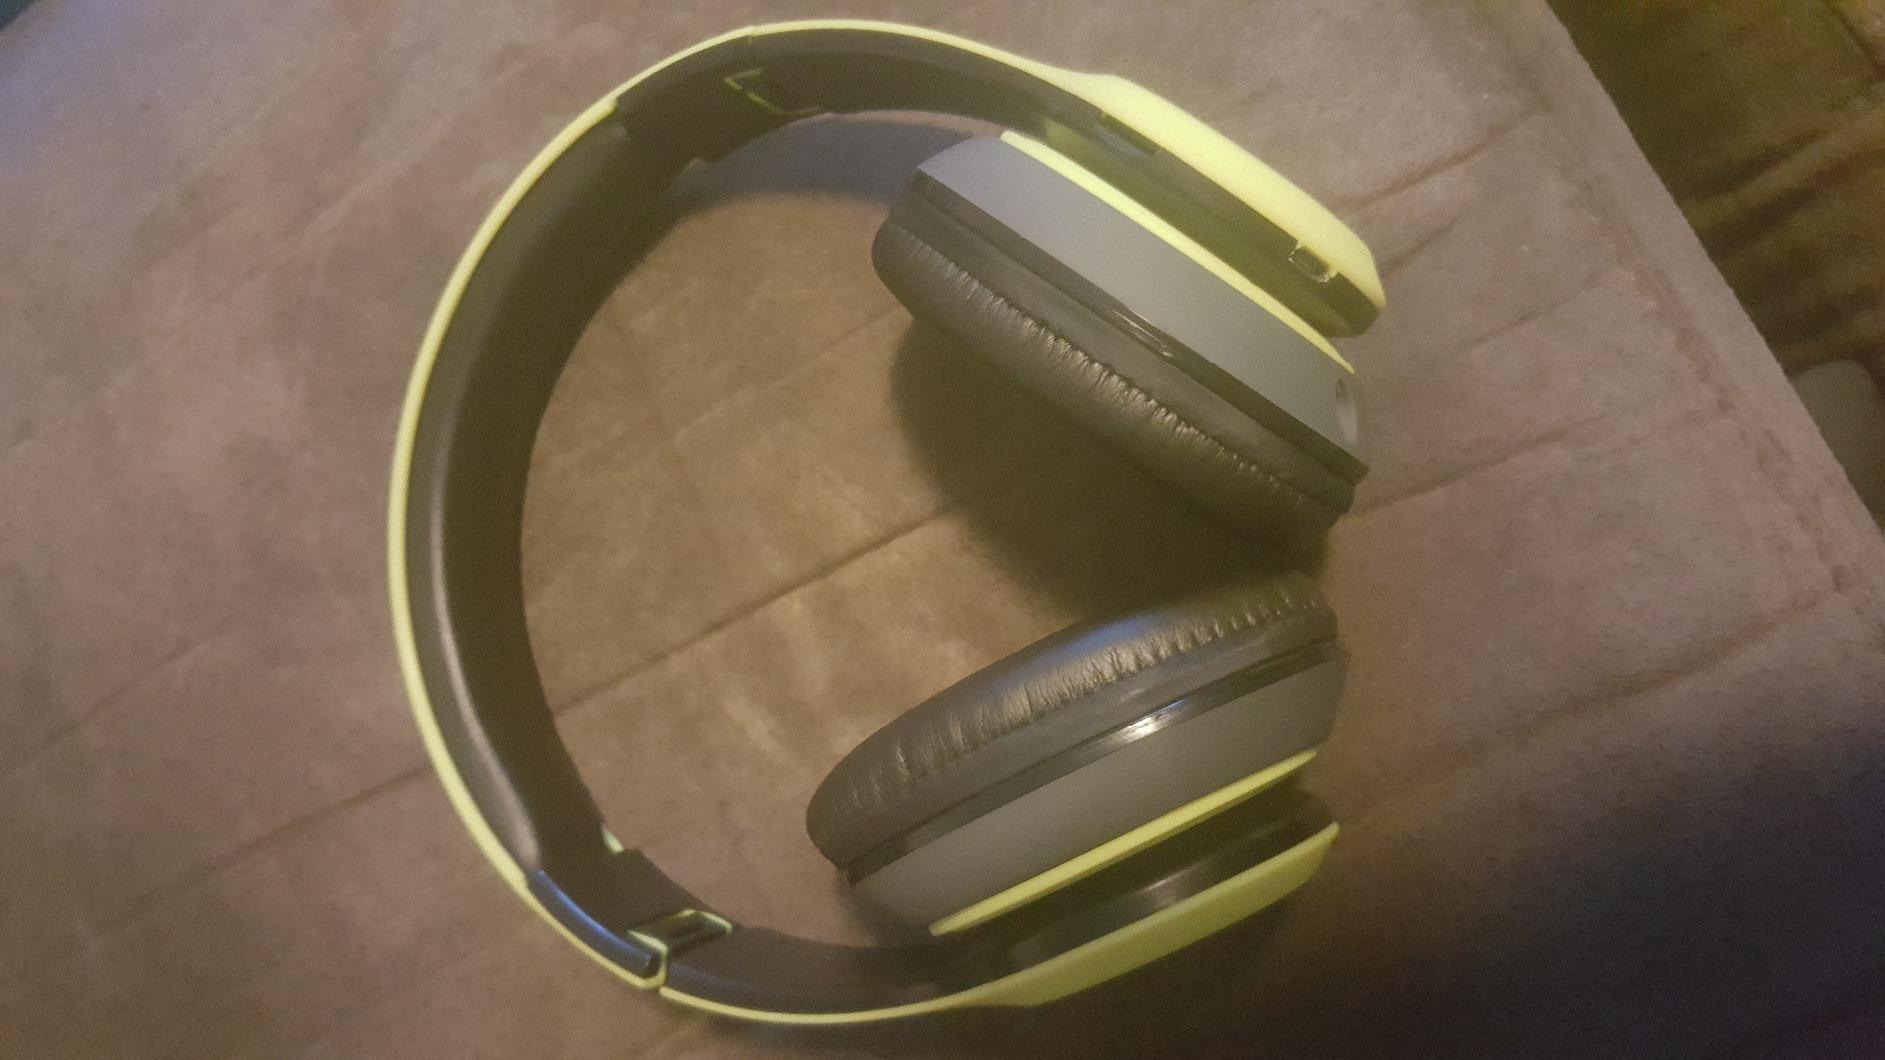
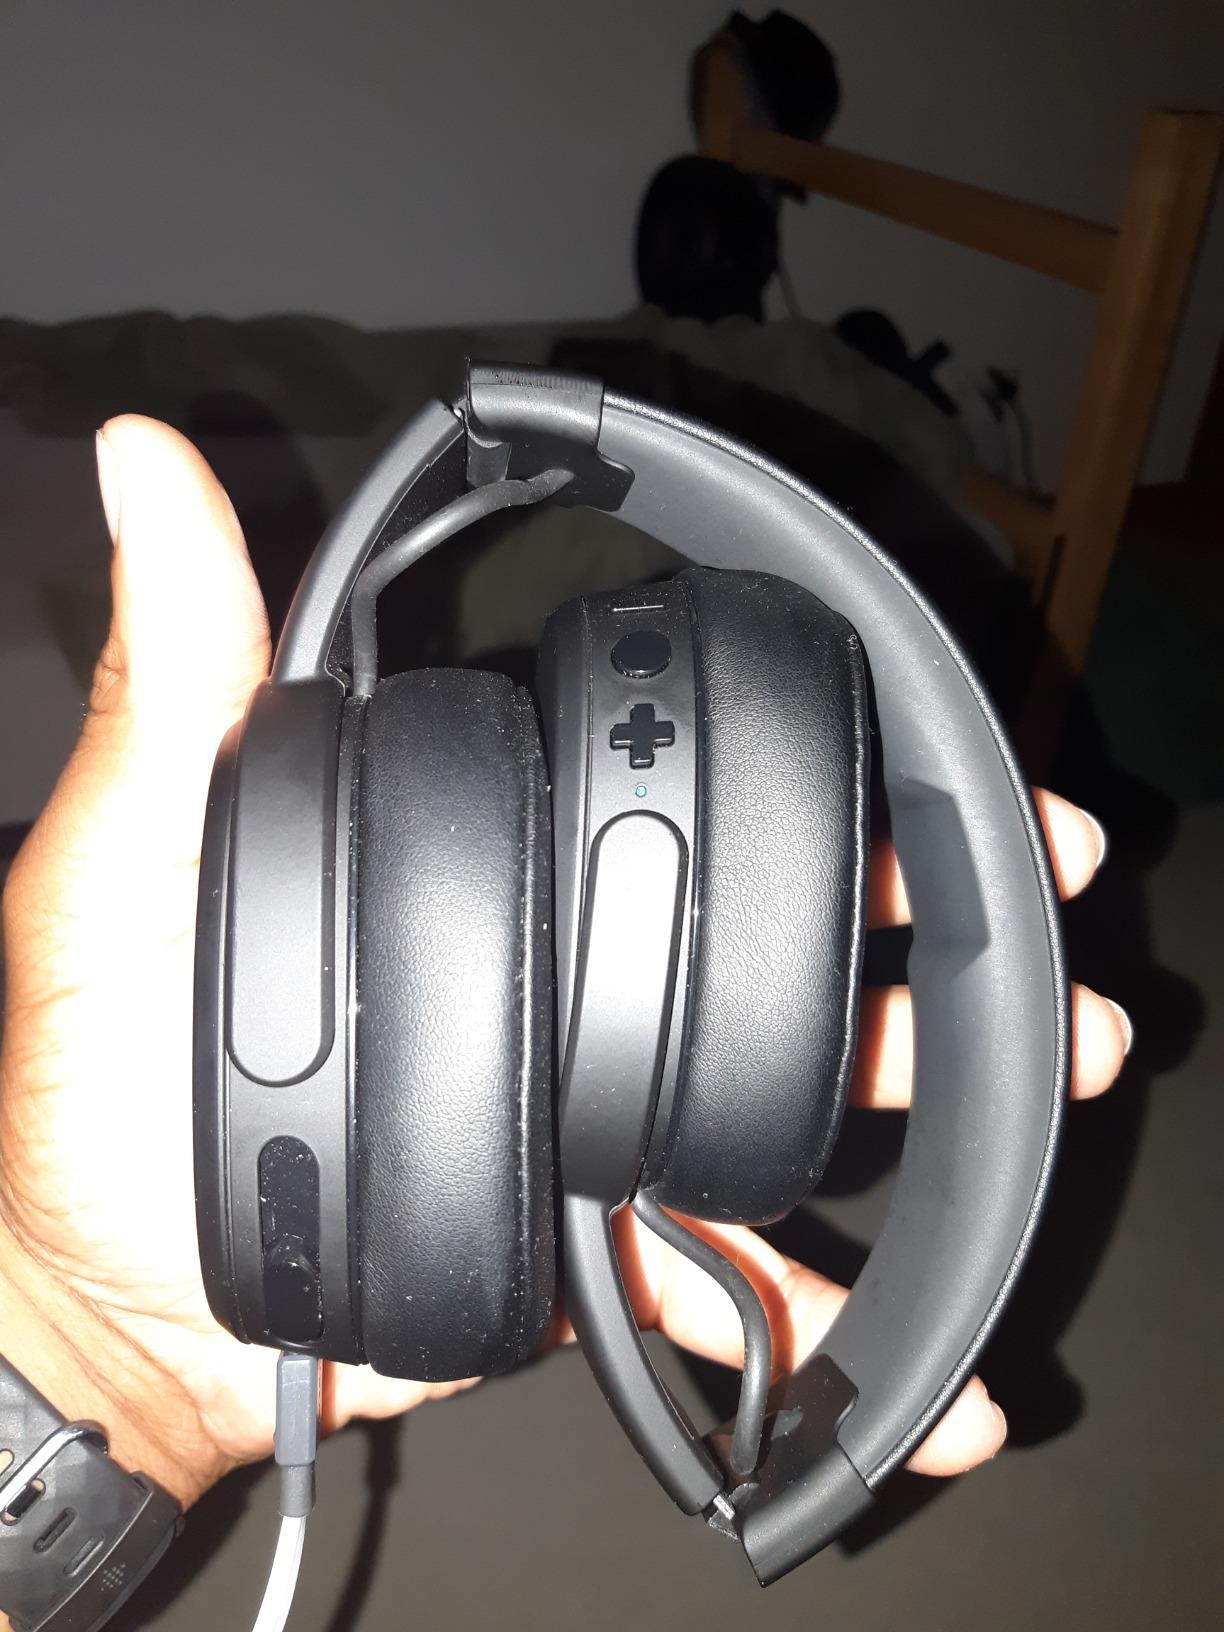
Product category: headphones
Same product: no